Strathnairn Homestead, Australian Capital Territory

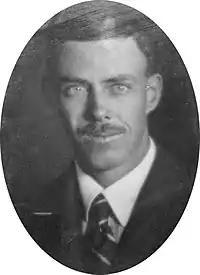
Ian Hamilton Baird

Ian Hamilton Baird (1900-1967) who bought Strathnairn in 1934 came from a family of wealthy pastoralists. His grandfather Matthew Hamilton Baird (1819-1899) was an early pioneer of Victoria who came to the colony in 1841. He and his brother Samuel owned several pastoral runs in the Western District of Victoria which included Glengowe, Warrong and Woodlands which were acquired between 1866 and 1886. Matthew also owned Mount Bute near Skipton and a large residence in St Kilda, Melbourne. 'The Australasian" had a feature article in 1937 about the pastoral pioneers, the Baird brothers.